Drawno

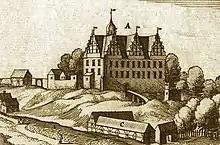
Former castle in Drawno on a 17th-century drawing

The territory became part of the emerging Polish state under its first ruler Mieszko I around 967. In the 10th-11th centuries, using the suitable location between two lakes, a Slavic gród and a fishing village were established here. In different periods in the Middle Ages it was a part of Pomerania or Greater Poland. In the 13th century Drawno was part of the Duchy of Greater Poland, a province of fragmented Poland.